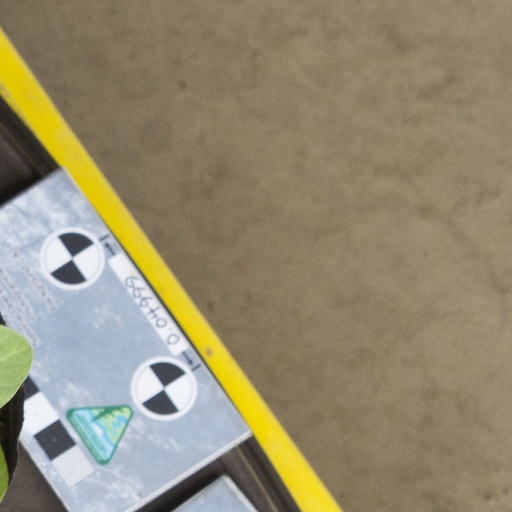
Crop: soybean